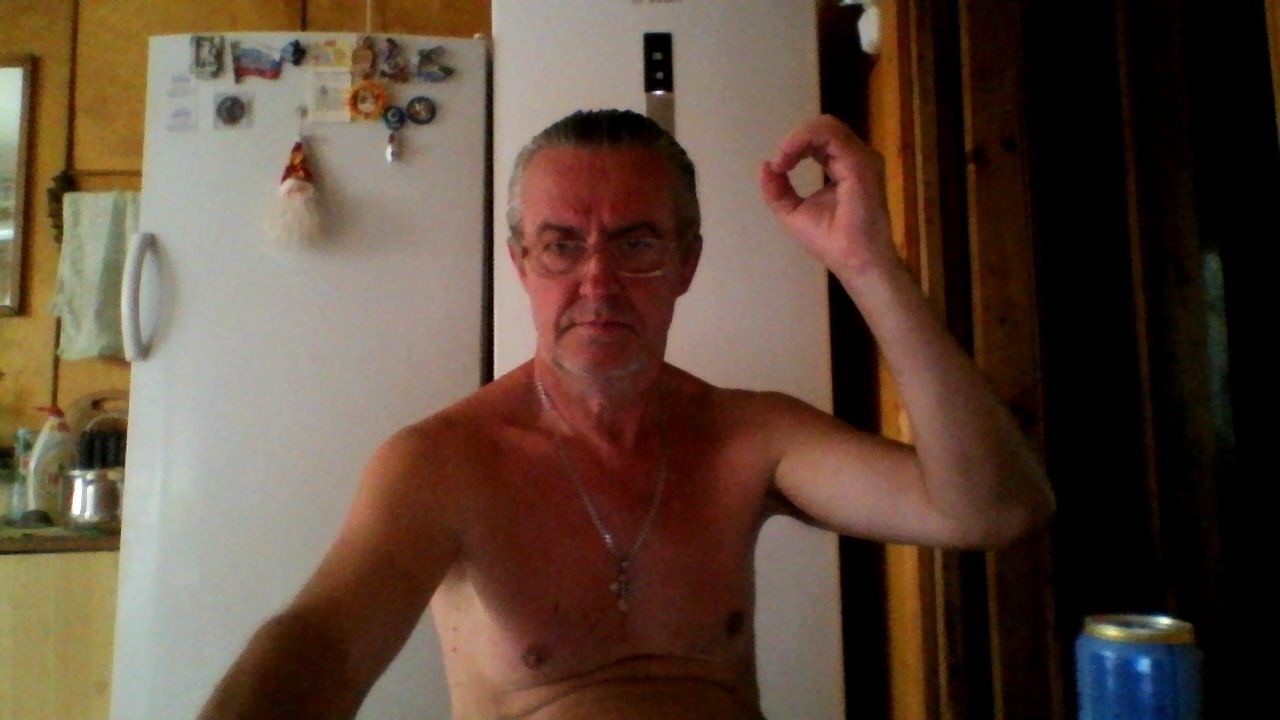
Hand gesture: grip